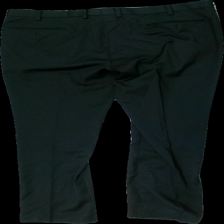
View: back
Type: Trousers
Category: Men
Brand: Missing
Colors: Black
Material: 53% polyester, 45% wool, 2% lycra
Cut: Regular
Season: All
Stains: Minor
Price range: 50-100
Recommended usage: Export